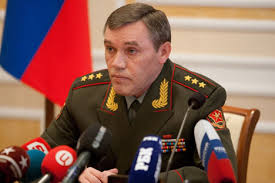
Label: Iskander